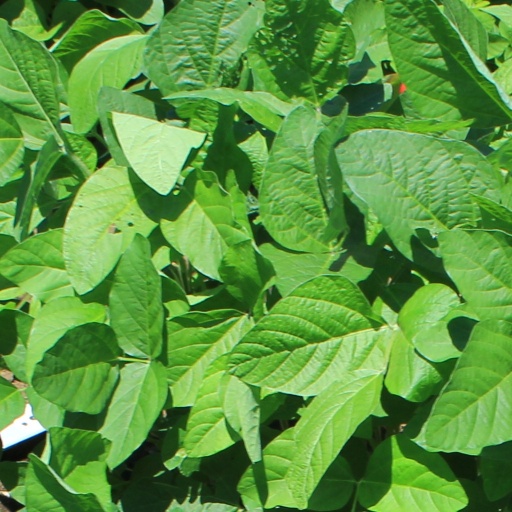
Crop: soybean